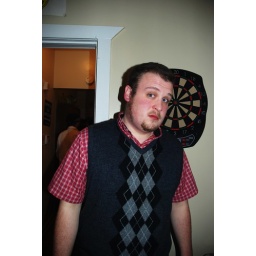
all the girls standing in the line for the bathroom 128